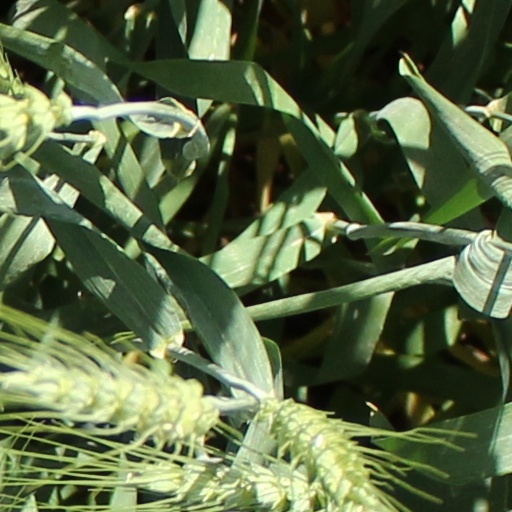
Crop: wheat